Paseo Cornisa

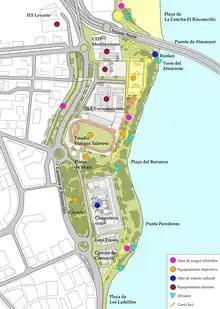
Map of the park

Paseo Cornisa is a park in Algeciras, Spain. It was inaugurated in May 2007. It stretches for just over a kilometre between Punta del Cementerio and Punta del Almirante in the north of the city near the old cemetery and parallel to the Playa del Barranco and Playa de El Rinconcillo. The park has an area of over . Within the park is the Torre del Almirante or "Admiral's Tower" which dates from the 14th century.